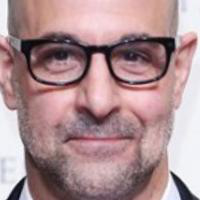
Age group: age 41-55